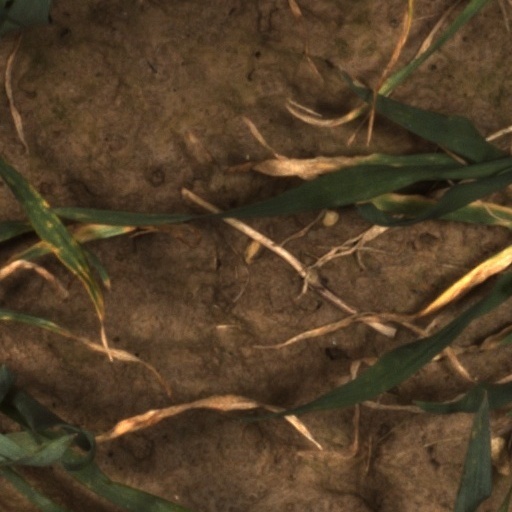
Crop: wheat